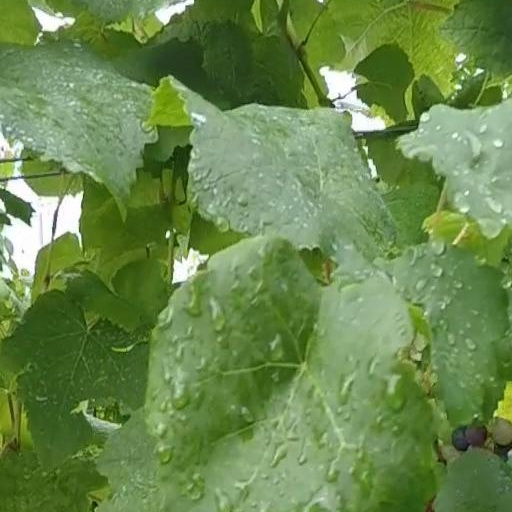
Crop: grape